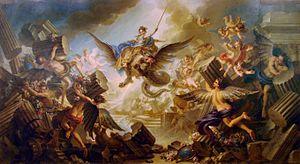
Carton de tapisserie pour la tenture des ""Fragments d'opéras"", commandé par la Manufacture des Gobelins en 1733, et inspiré par l'Armide de Quinault et Lully."
Armide est la dernière tragédie en musique terminée par Jean-Baptiste Lully. Elle fut composée en 1686 sur un livret de Philippe Quinault et est souvent considérée comme le chef-d'œuvre des deux artistes. Après Armide, Quinault renonce au théâtre et, un an plus tard, Lully meurt de la gangrène.
La Destruction du palais d'Armide est une peinture à l'huile sur toile réalisée par Charles Antoine Coypel en 1737. Elle est conservée au musée des Beaux-Arts de Nancy.